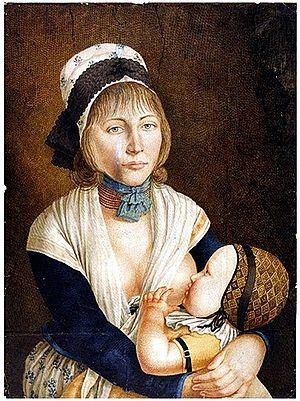
Juliana Blasius est une voleuse allemande